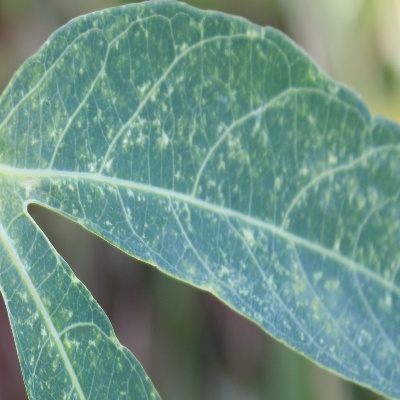
Crop: Cassava
Condition: green mite